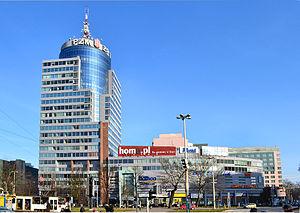
Le quartier Centrum est un quartier de Szczecin, situé dans le Śródmieście arrondissement. Il est composé du centre de la ville. Sa population est de 17 497, et sa superficie est de 1 km². Centrum signifie en polonais: «mitan», «milieu» et dans ce cas-ci «centre-ville». Le quartier est créé en 1990. Le quartier de Centrum comprend le siège du gouvernement municipal.